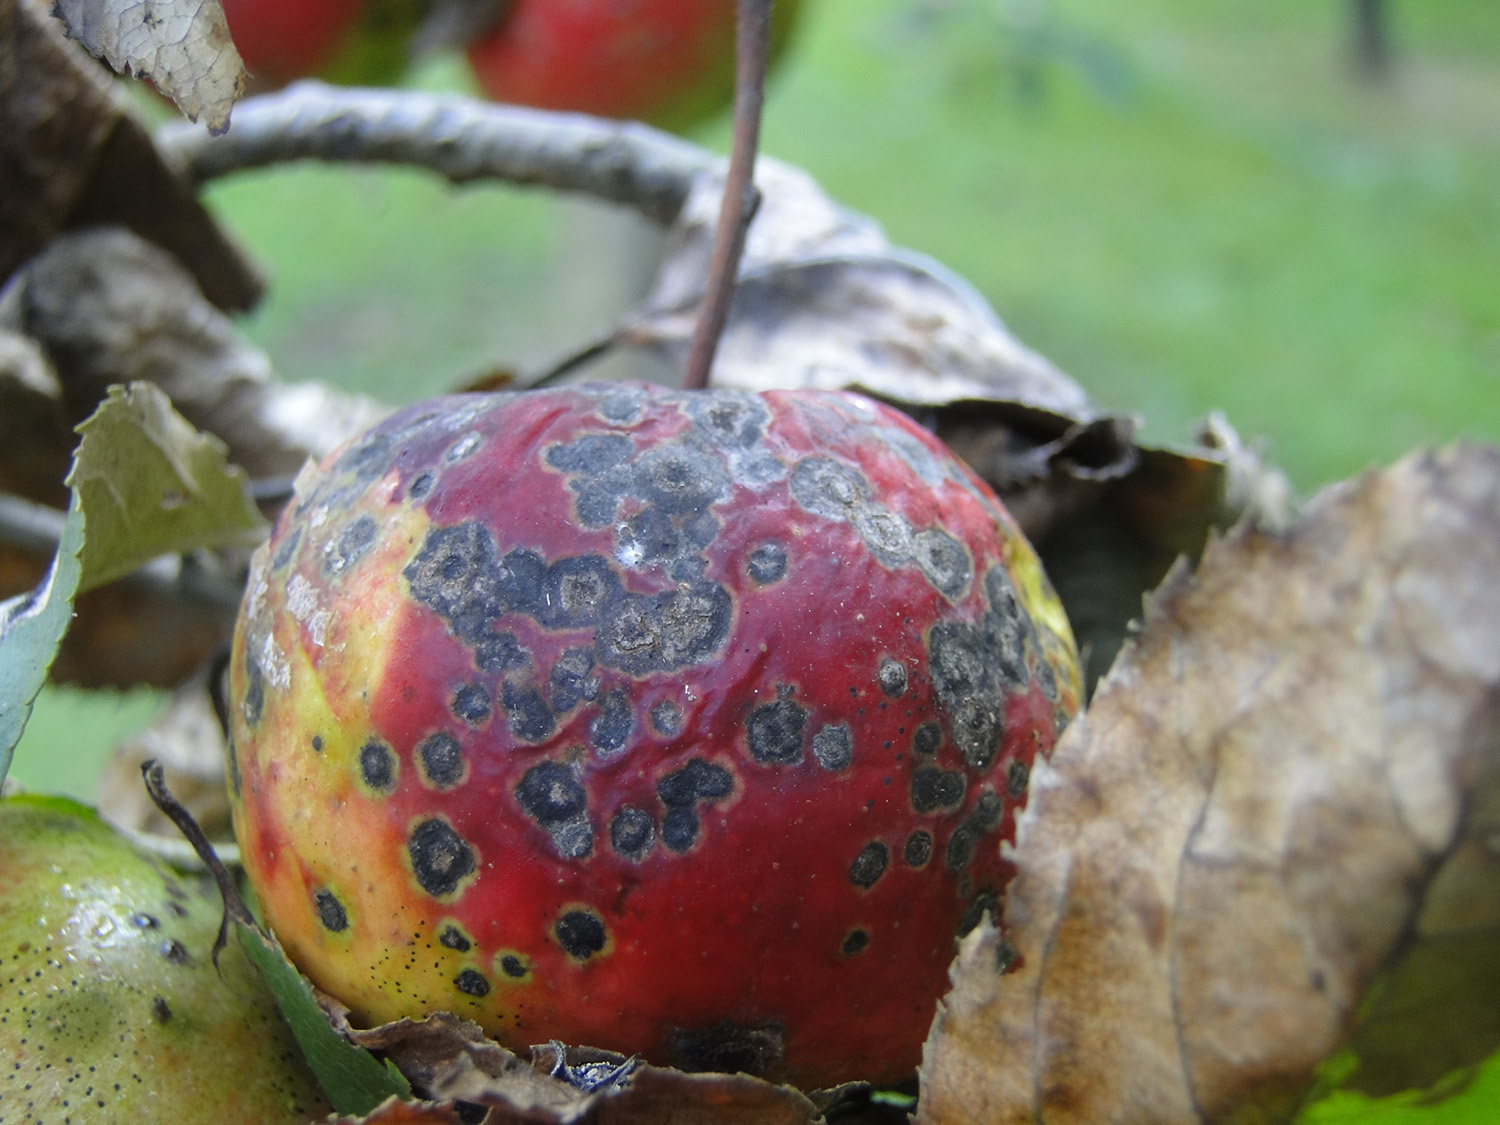
Plant: Apple
Disease: apple scab